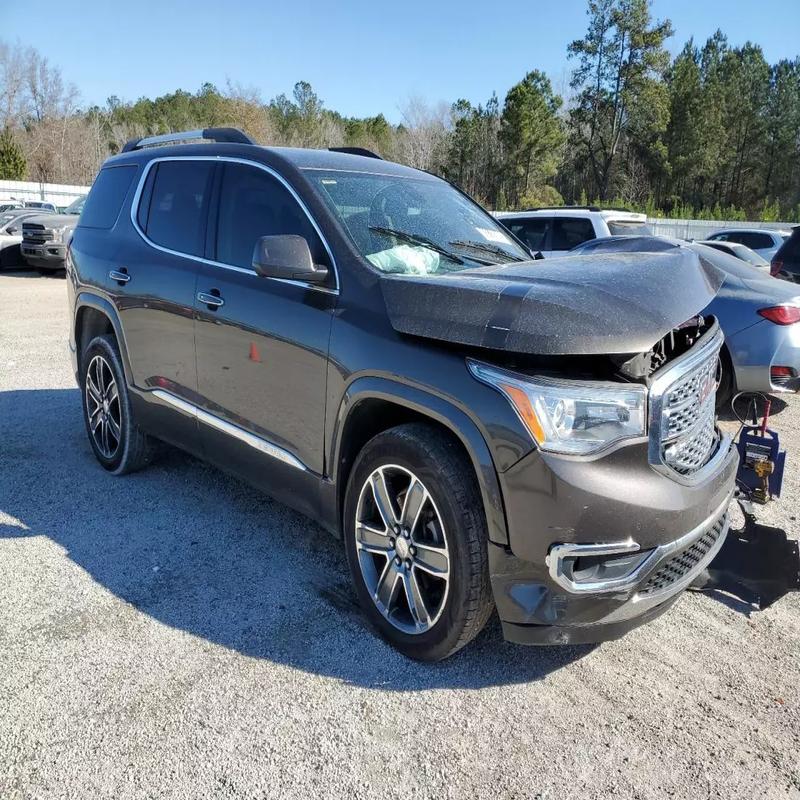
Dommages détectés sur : plaque d'immatriculation avant, pare-choc avant, feu avant gauche, capot, aile avant droite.
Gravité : majeur